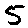
Label: 5